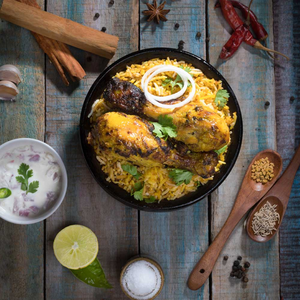
Dish: biryani